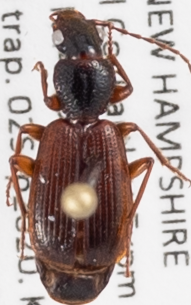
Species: Cymindis neglecta
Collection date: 2020-09-02
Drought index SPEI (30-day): -0.976
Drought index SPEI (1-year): -0.156
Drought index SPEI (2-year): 0.558